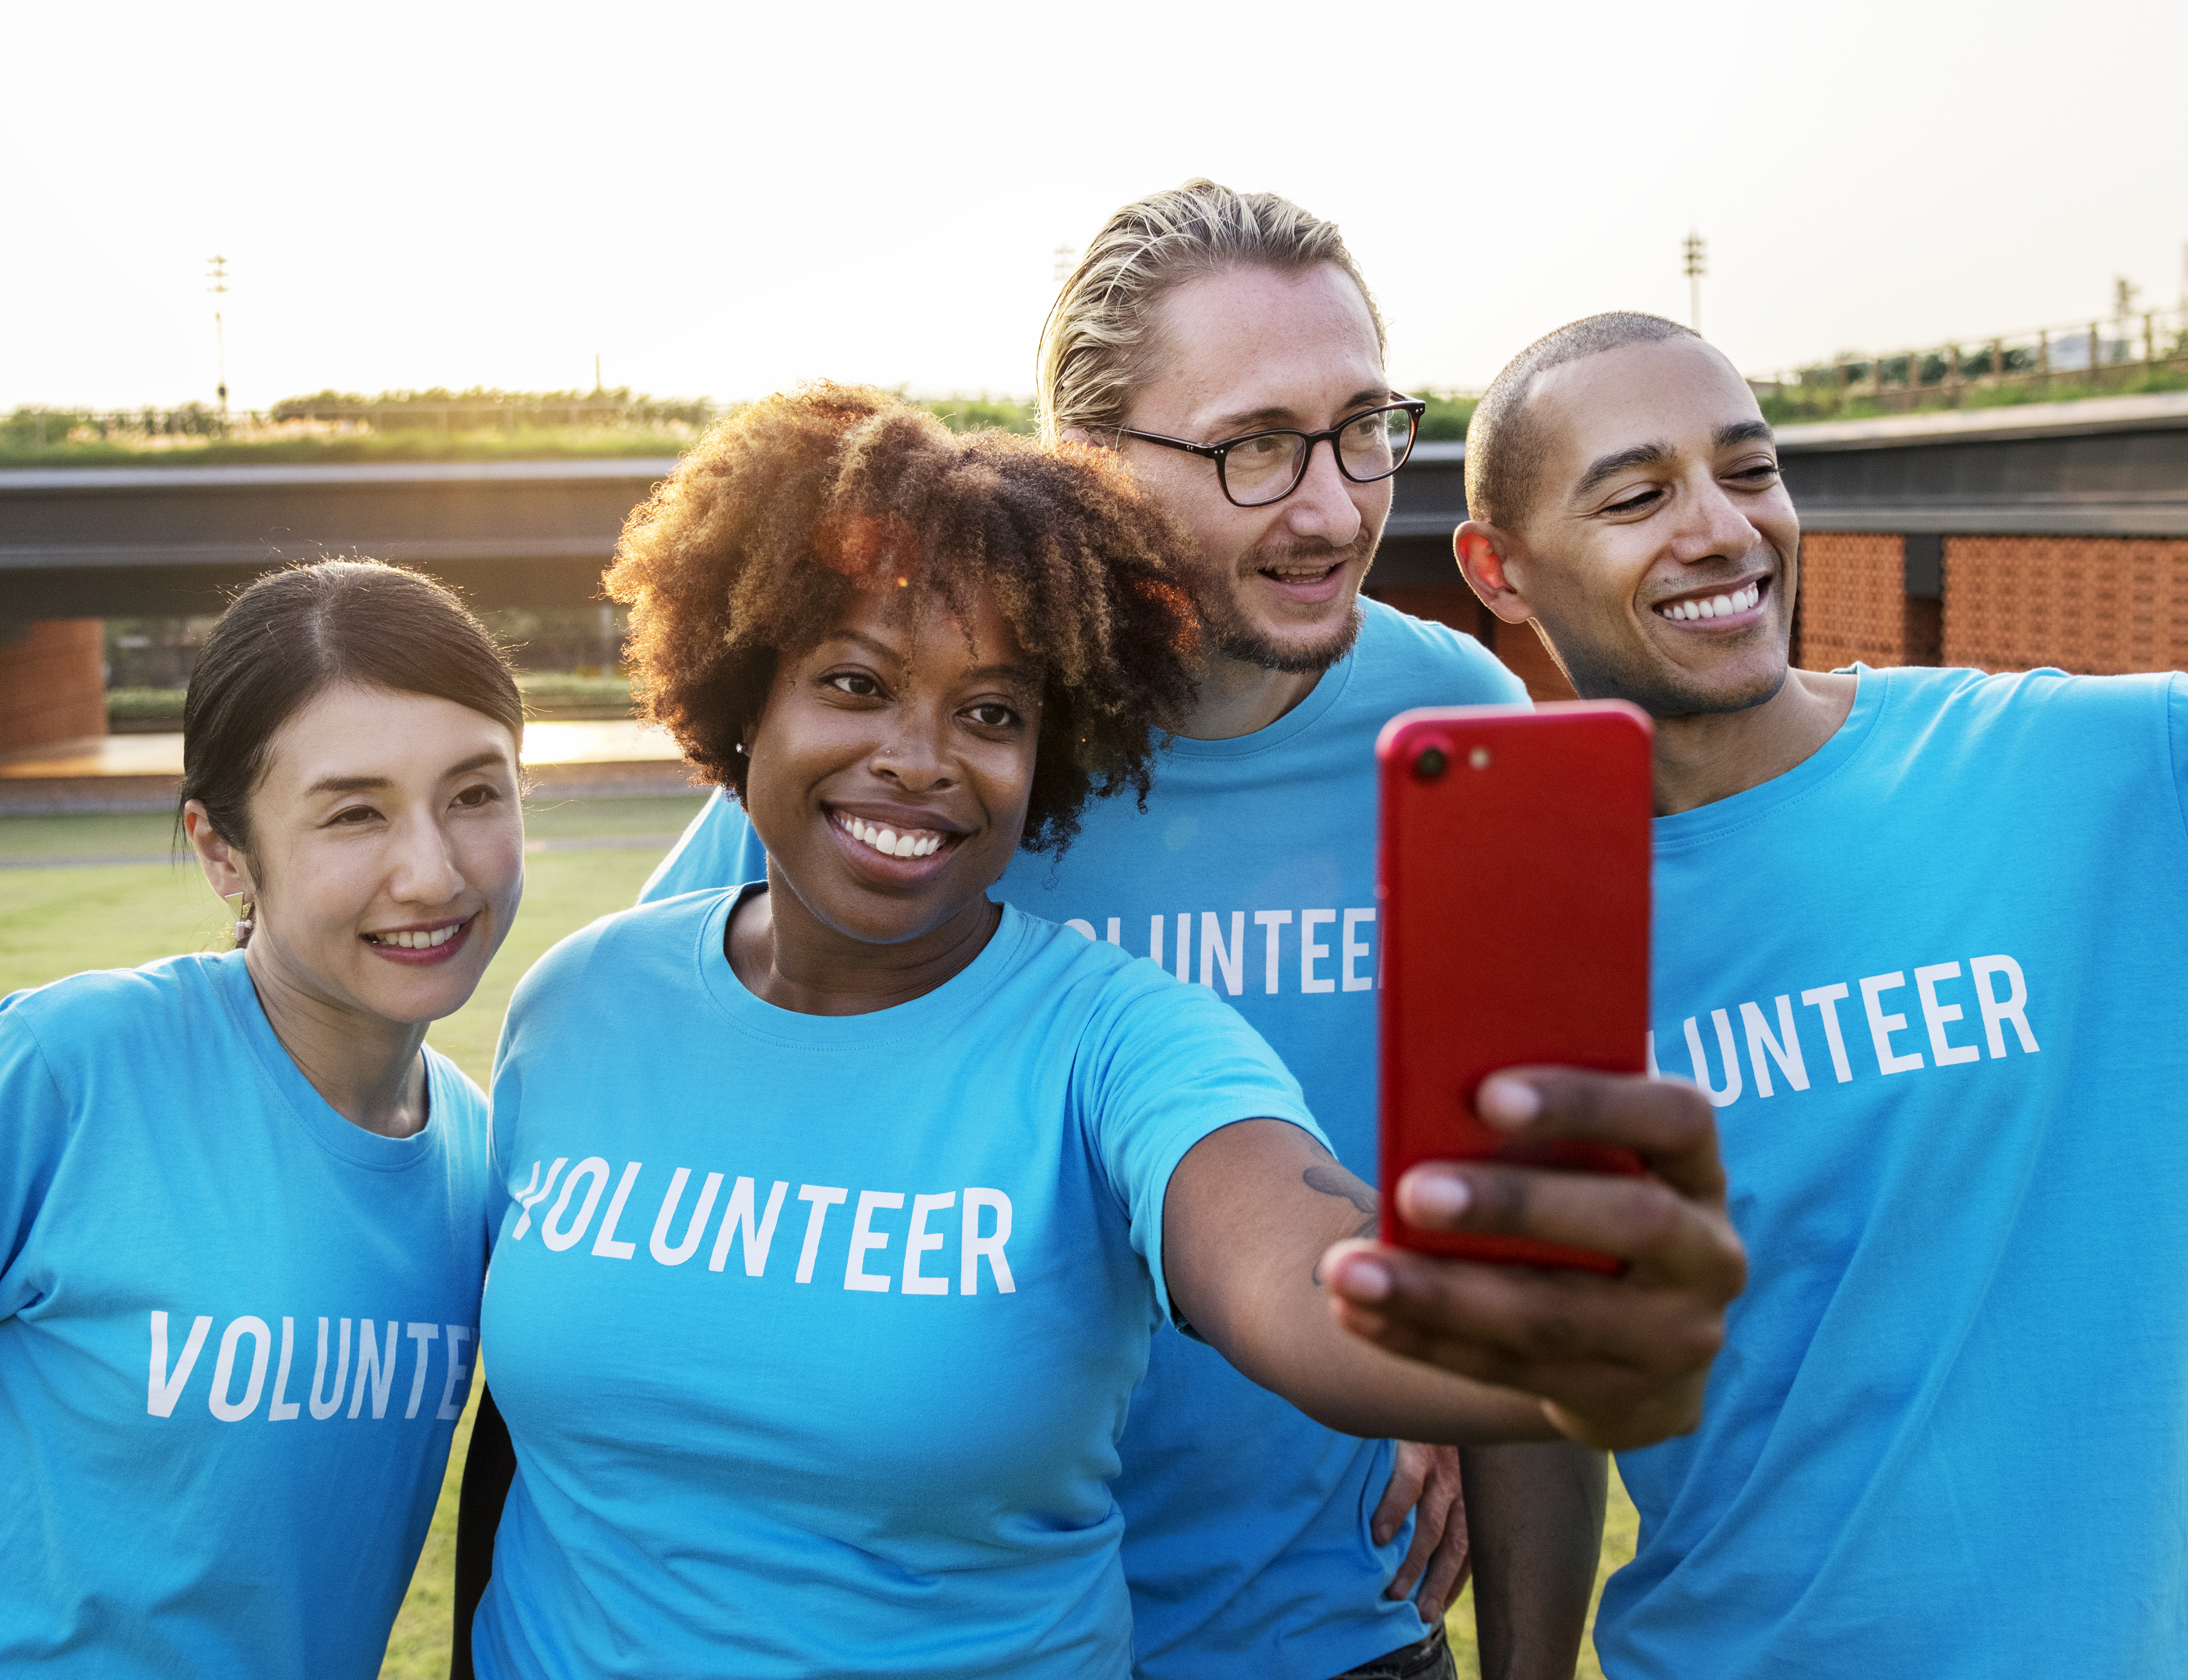
african, african american, afro, american, asian, black, blue, capturing, caucasian, charity, cheerful, community, community service, digital device, diverse, donation, enjoy, european, friendship, group, happiness, japanese, kindness, korean, man, mobile phone, ngo, organization, outdoors, park, partnership, people, photograph, selfie, service, smartphone, smiling, staff, taking, team, team building, teamwork, technology, together, unity, voluntary, volunteer, volunteering, volunteers, westerner, wireless, woman, social group, fun, youth, race, product, sports, t shirt, recreation, leisure, girl, team sport, smile